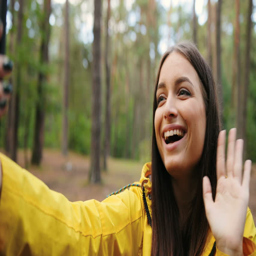
portrait shot of the young pretty woman having video chatting on the smartphone and waving her hand in the nice forest .